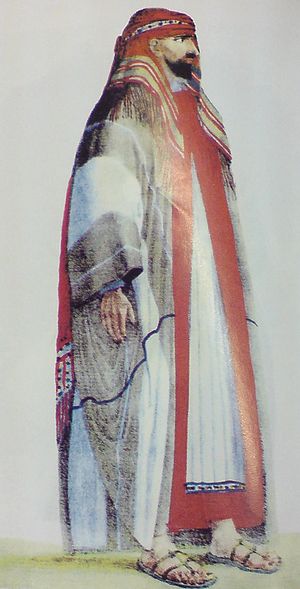
Wahabisme
Abdullah bin Saud. Billede fra 1819.
Wahhabisme, hvis tilhængere omtales som 'wahhabitter', fra arabisk wahhābī, det vil sige tilhængere af Muhammed Ibn Abd al-Wahab, sektens stifter, er en islamisk sekt af stærkt konservativ observans, navnlig dominerende i Saudi-Arabien, opkaldt efter sin arabiske stamfader.